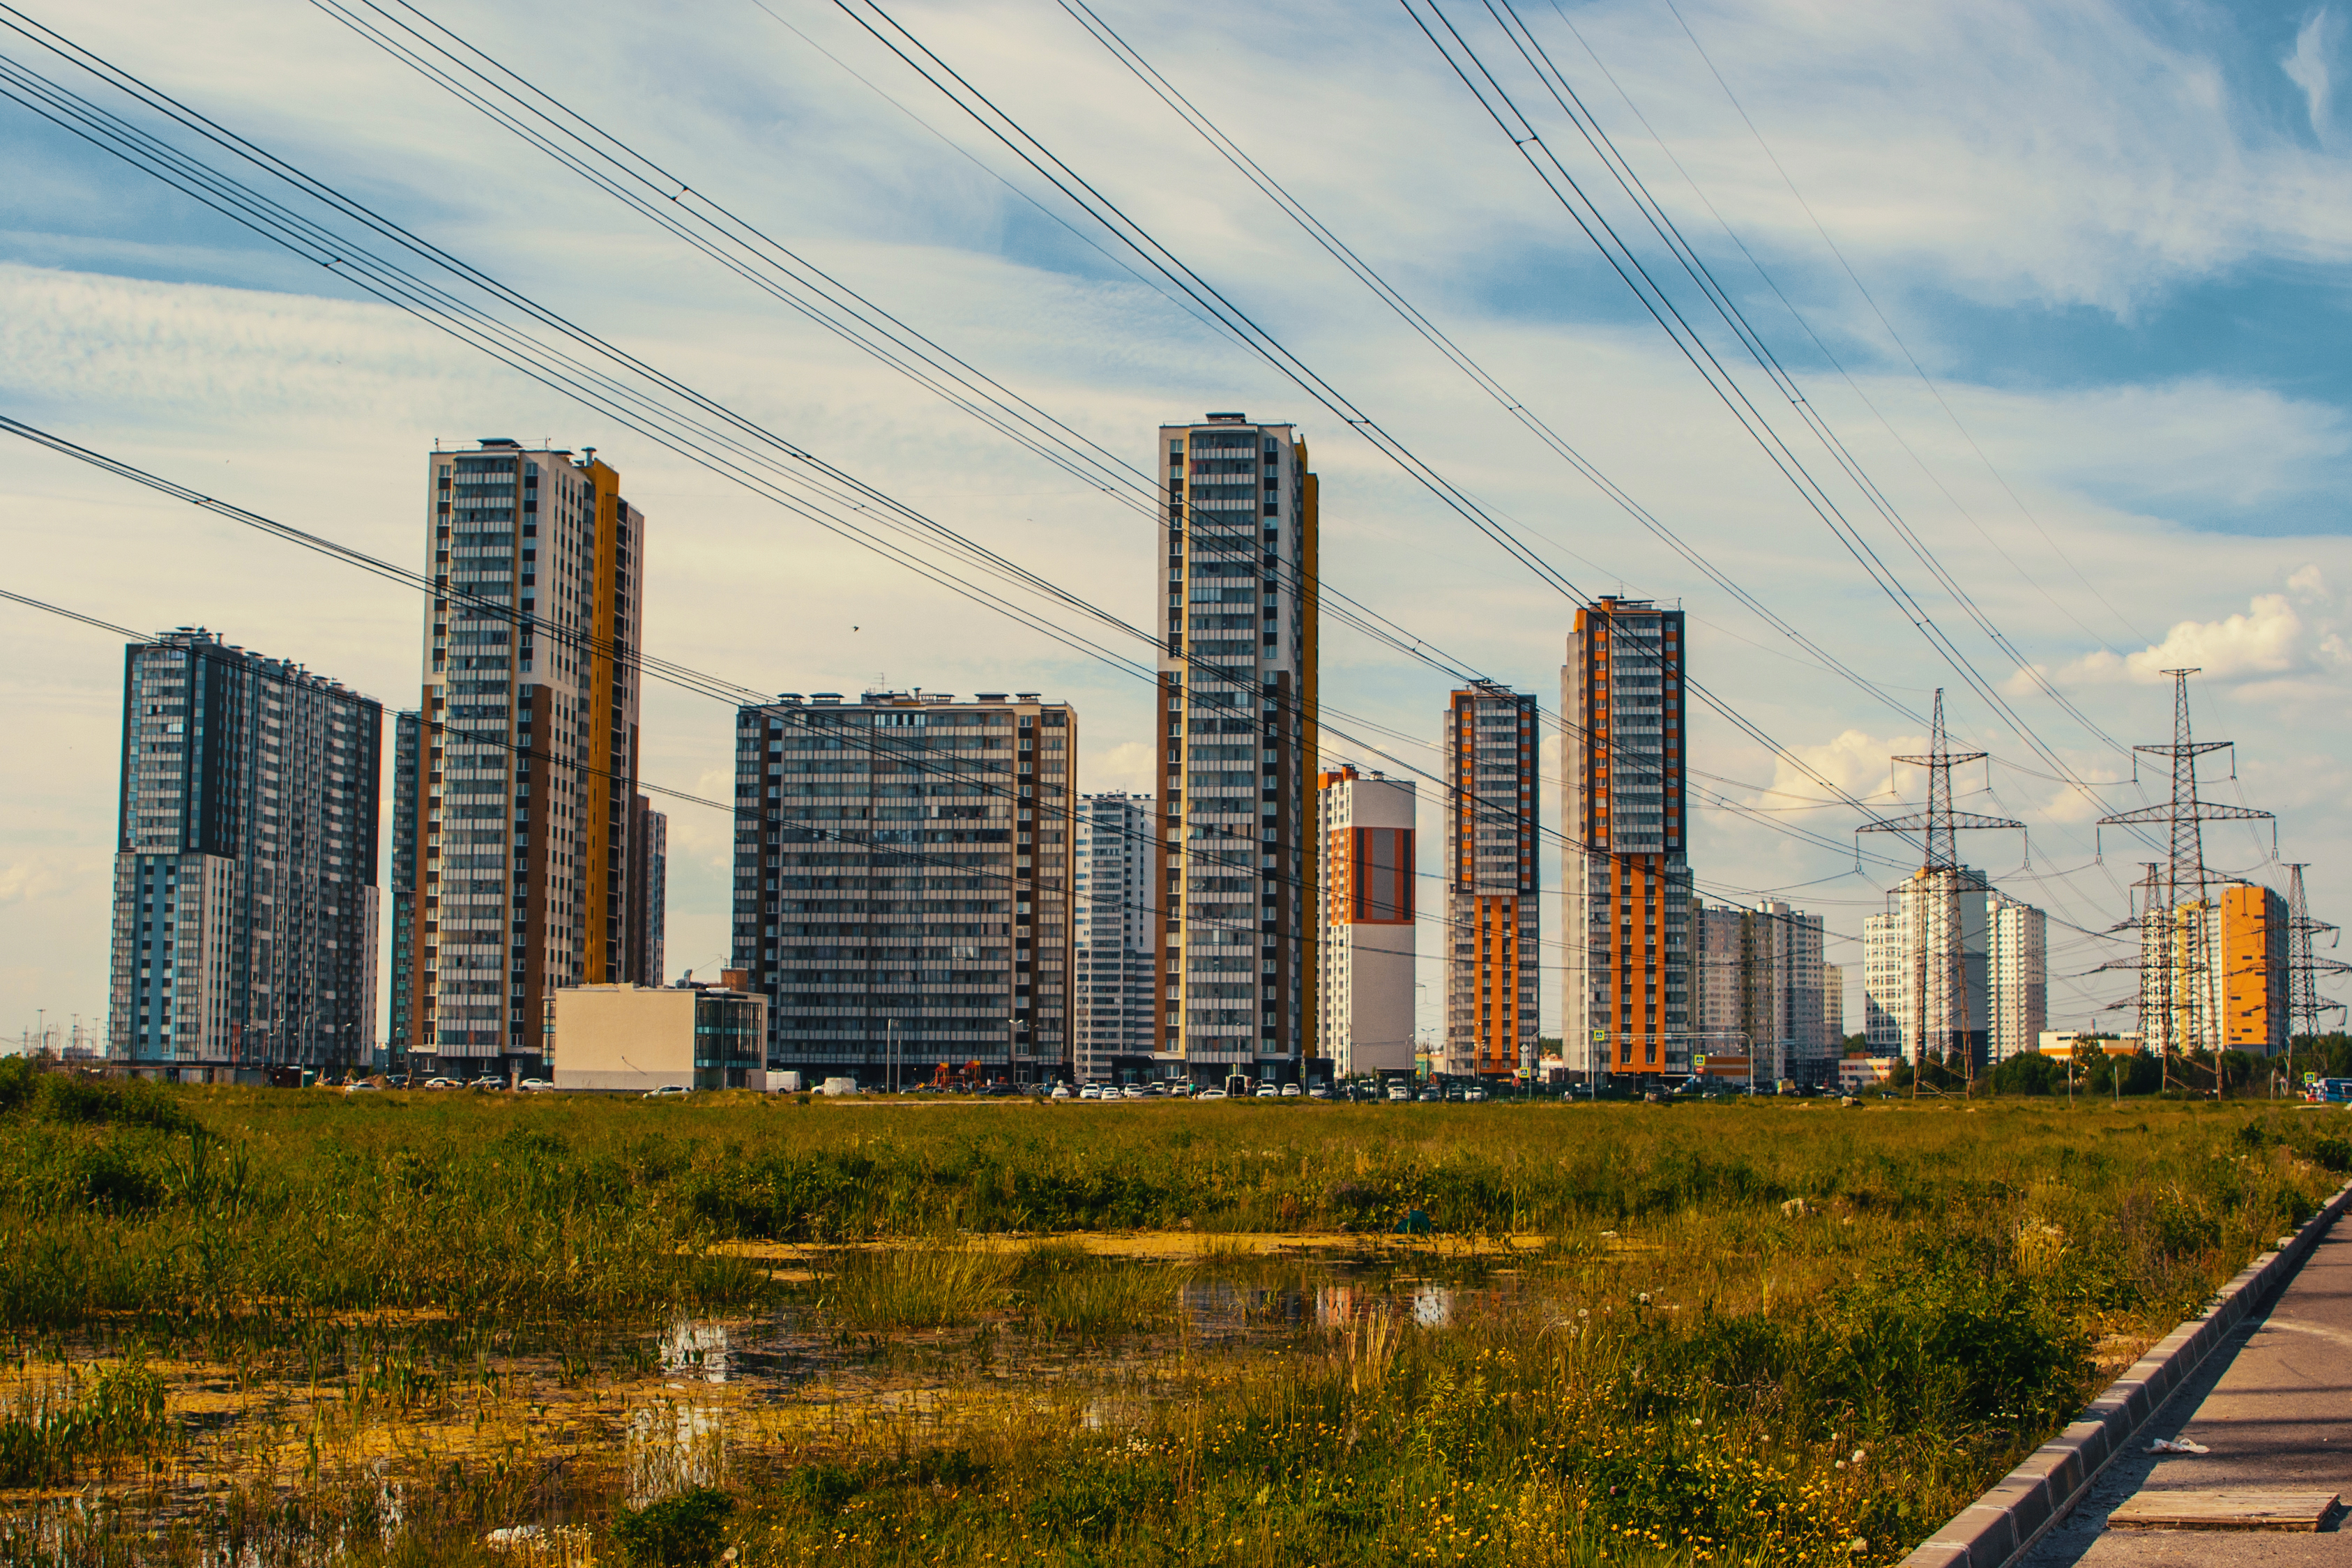
images, sky, cloud, skyscraper, building, plant, tower, tower block, electricity, grass, urban design, neighbourhood, street light, atmospheric phenomenon, cityscape, overhead power line, condominium, horizon, residential area, real estate, city, metropolitan area, natural landscape, road, urban area, metropolis, public utility, electrical supply, landscape, mixed use, suburb, spring, commercial building, tree, apartment, house, downtown, grassland, wire, crane, transmission tower, skyline, prairie, reflection, track, headquarters, corporate headquarters, transport, electrical network, evening